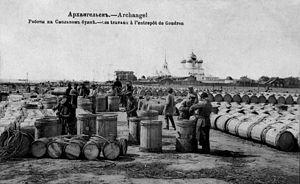
Le goudron de pin, quelquefois le terme poix ou brai est privilégié, est une substance épaisse, collante et gluante, généralement de couleur sombre, produite par la pyrolyse du bois, de différentes essences de pin : en Europe, Pinus sylvestris, Pinus cembra, Pinus mugo, Pinus australis, Pinus halepensis, Pinus pinaster, aux États-Unis, Pinus palustris, Pin d'Elliott, Pinus echinata, Pinus taeda. Il consistait essentiellement en l'oléorésine des arbres altérée par le feu et noircie par le noir de fumée.